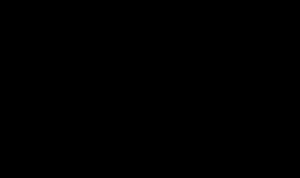
DPP-4-hæmmer
Strukturen af sitagliptin, den første DPP-4-hæmmer på markedet.
DPP-4-hæmmere, er en gruppe nyere perorale antidiabetika som anvendes i behandlingen af type 2 diabetes mellitus. Det første stof i gruppen, sitagliptin, blev godkendt af den amerikanske fødevare- og lægemiddelforvaltning i 2006 og af det europæiske lægemiddelagentur i 2007.